Agey

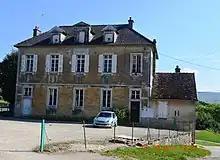
The Town Hall

The commune once had dry-stone huts called "cabottes": their remains are found in old vineyard areas. They have been studied by Henri Dufour.